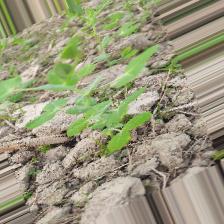
Label: Powdery Mildew